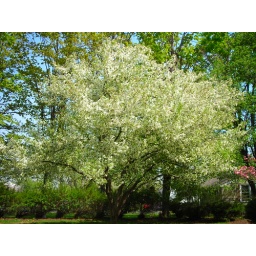
tree in front of my house